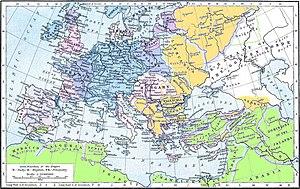
L'expression États grecs peut désigner :